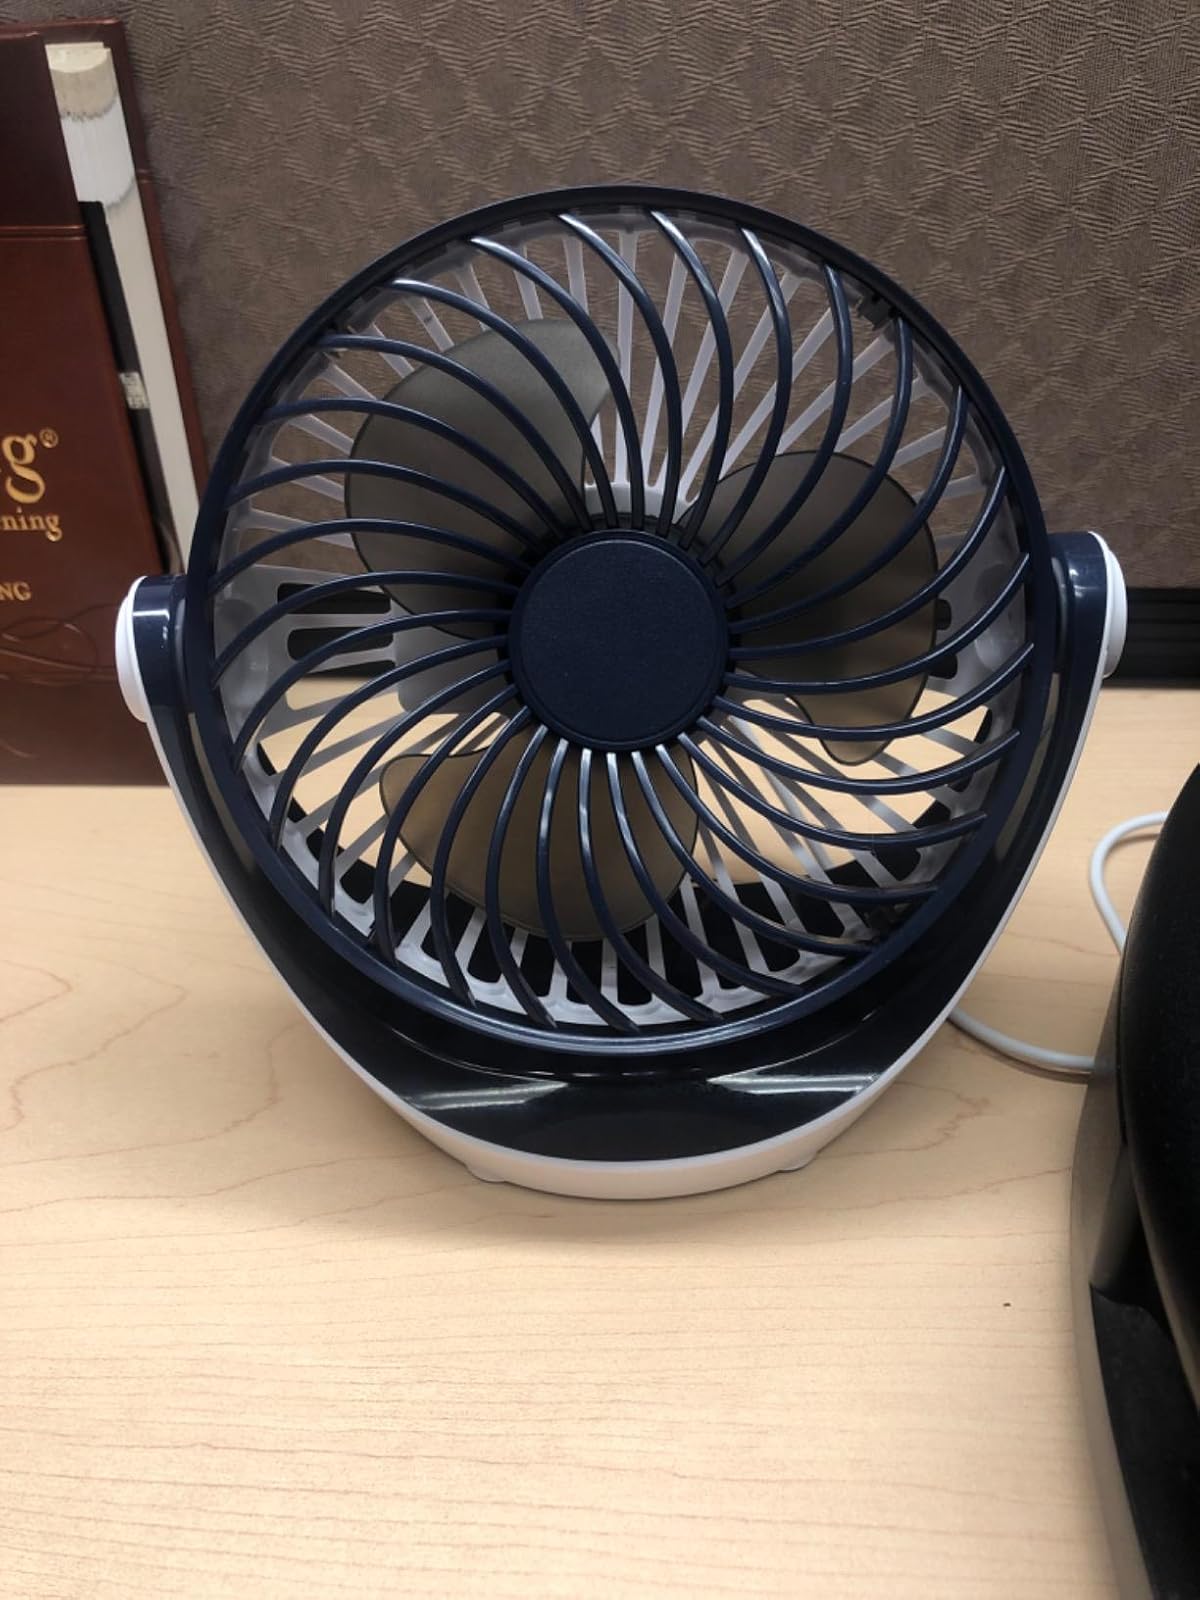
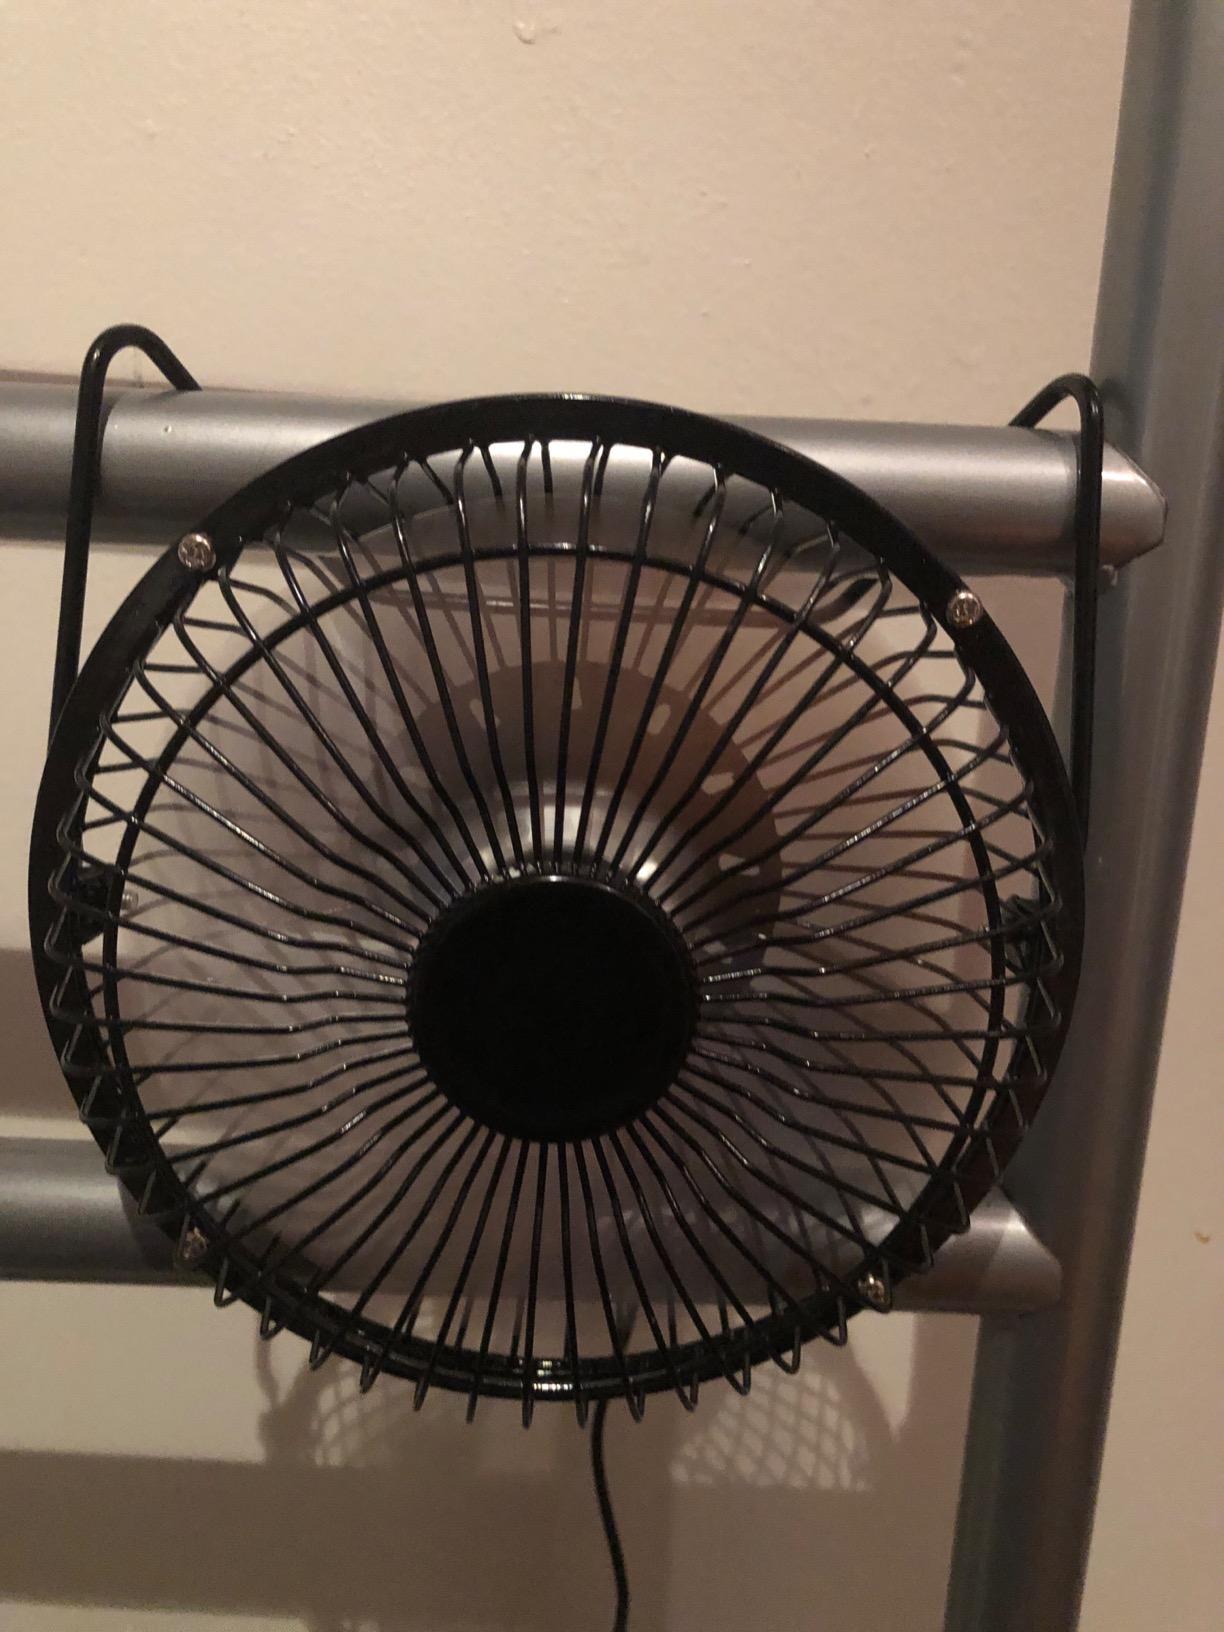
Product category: fan
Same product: no